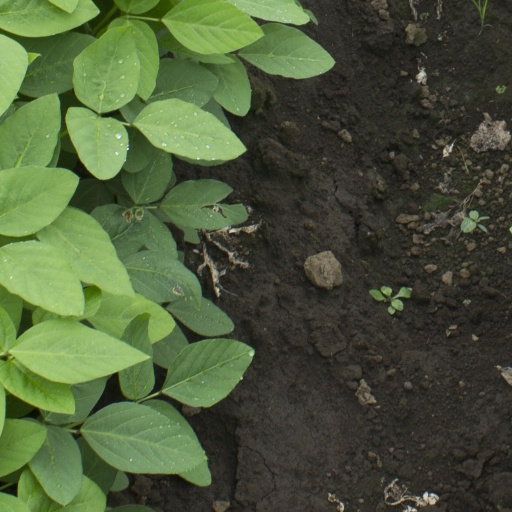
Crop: soybean